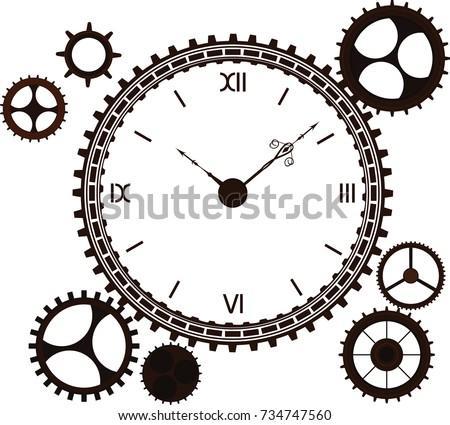
steampunk vintage clock on background with cogs , gears isolated